Anatoliy Hrytsenko

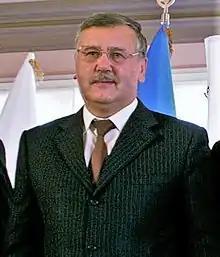
Hrytsenko in 2012

During the 2012 Ukrainian parliamentary election Hrytsenko was elected into the Verkhovna Rada as 3rd on the electoral list of Batkivshchyna., but he later resigned from Rada because of disagreements with the faction.